European Convention on Human Rights

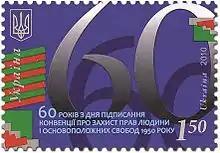
Ukrainian stamp, commemorating 60 years of the European Convention on Human Rights

The European Convention on Human Rights has played an important role in the development and awareness of human rights in Europe. The development of a regional system of human rights protections operating across Europe can be seen as a direct response to twin concerns. First, in the aftermath of the Second World War, the convention, drawing on the inspiration of the Universal Declaration of Human Rights, can be seen as part of a wider response from the Allied powers in delivering a human rights agenda to prevent the most serious human rights violations which had occurred during the Second World War from happening again.